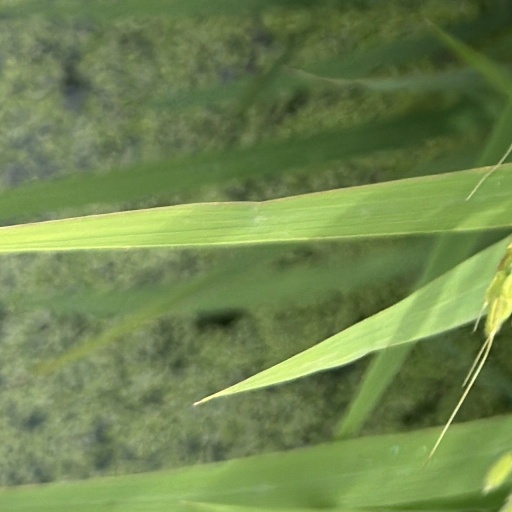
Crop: rice